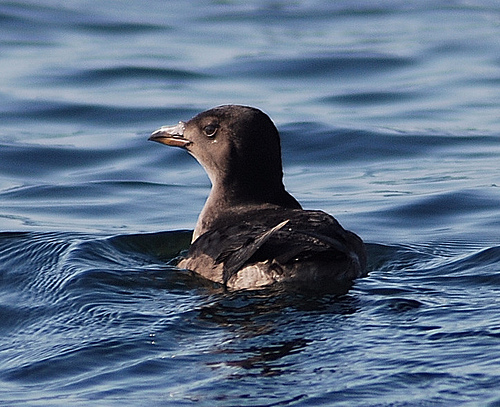
the bird has a thick brown head and a short bill.
this dark black swimming bird has a dark yellow short beak.
round water black and brown bird with a short stout beak.
this bird contains a black head, brown throat and underbelly, and black and brown feathers covering the rest of its body.
this bird has a mostly dark grey body, long neck, and short pointy bill.
this is a brown and black bird with a brown bill and a white side
this bird has wings that are brown and has a long bill
this bird is black with white and has a long, pointy beak.
this bird has wings that are brown and has a yellow billan all over black bird with a thick black narrowed bill.
Species: Rhinoceros Auklet